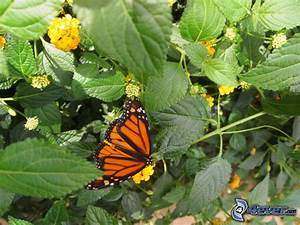
Label: farfalla